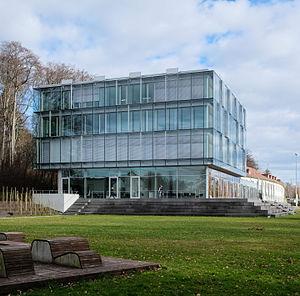
L'université Zeppelin est une université allemande de la ville de Friedrichshafen.